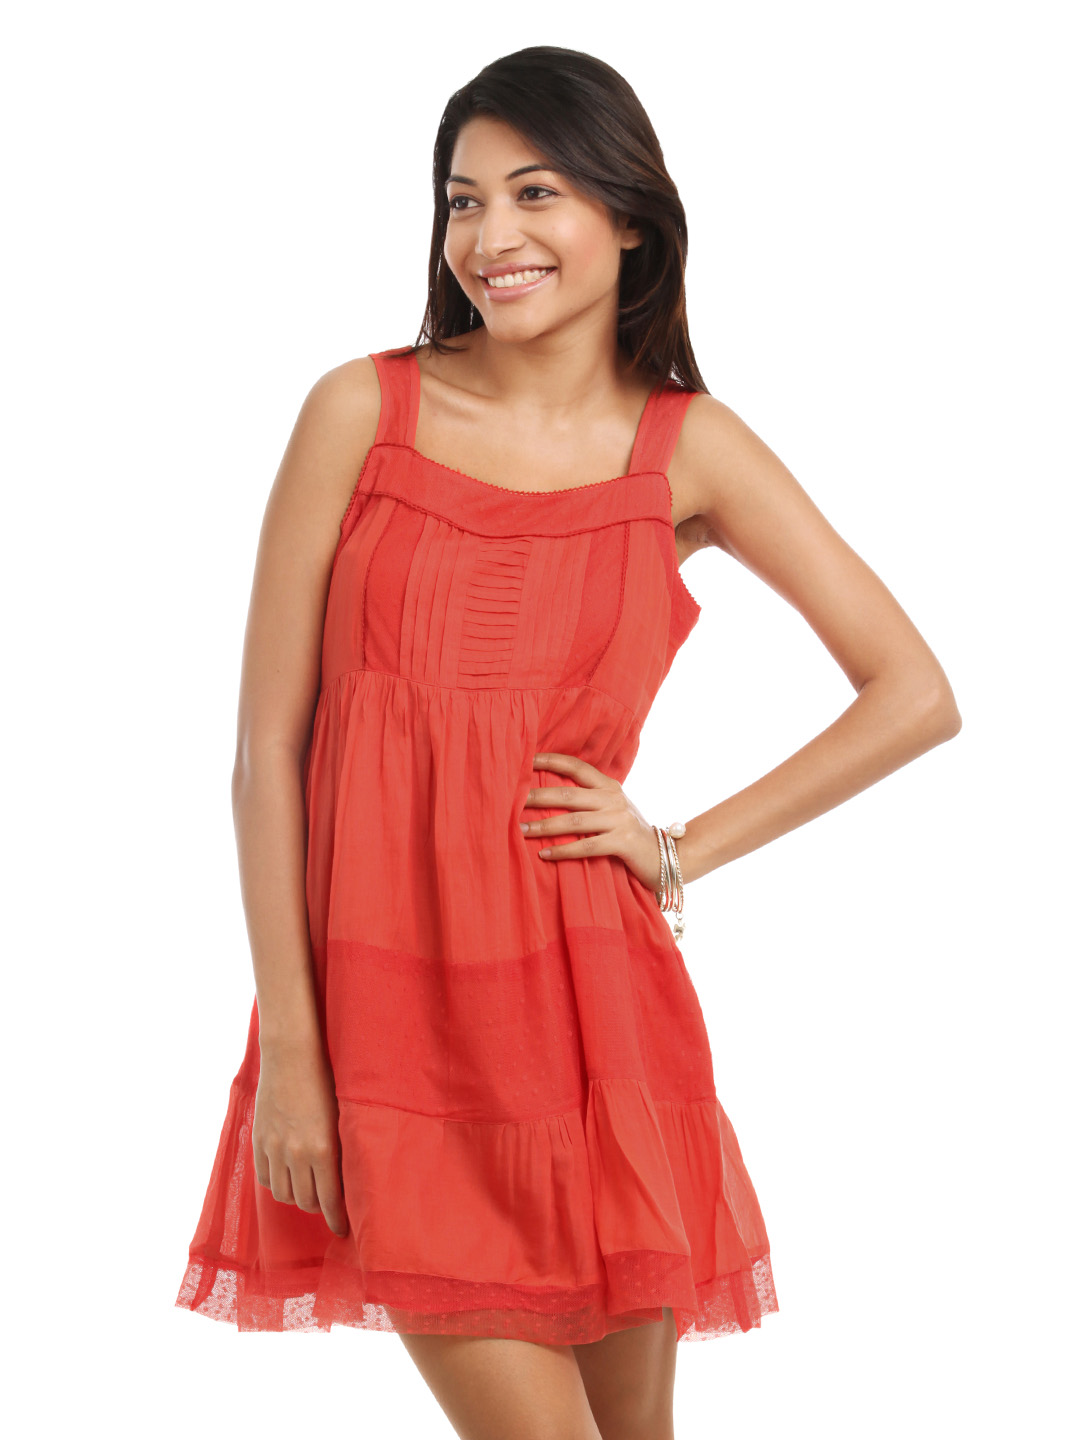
Mineral Coral Dress
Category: Apparel / Dress / Dresses
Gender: Women
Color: Red
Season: Summer 2012
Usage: Casual